Harry's Bar (Venice)

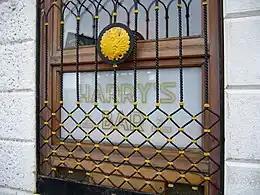
Sign for Harry's Bar

Harry's Bar is a restaurant located at Calle Vallaresso 1323, Venice, Italy, owned by Cipriani S.A.